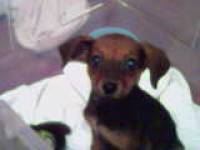
Animal: dog
Breed: miniature_pinscher